Mascot

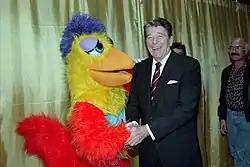
The San Diego Chicken, portrayed by Ted Giannoulas, was a staple in the San Diego area during the 1970s and 80s. On the right is United States President Ronald Reagan at a campaign stop in San Diego during the 1988 election.

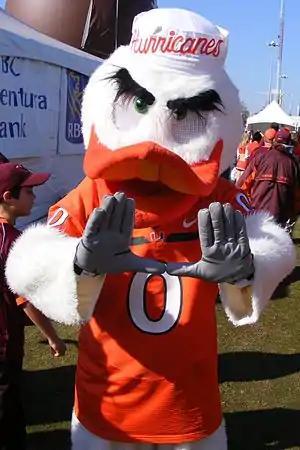
University of Miami mascot Sebastian the Ibis makes the University of Miami's signature "The U" hand gesture, December 2007.

Often, the choice of the mascot reflects the desired quality; a typical example of this is the "fighting spirit," in which a competitive nature is personified by warriors or predatory animals.